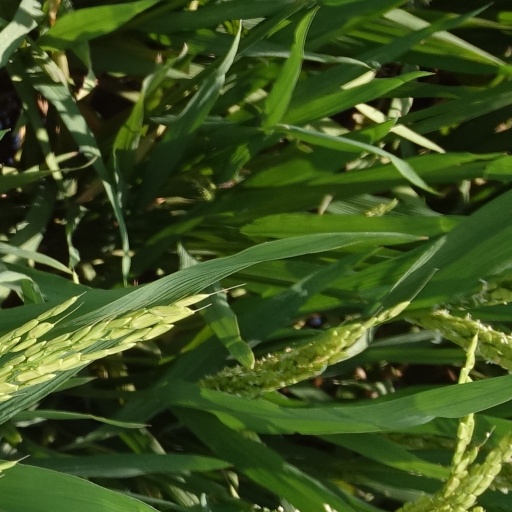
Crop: rice